KKS Wiara Lecha Poznań

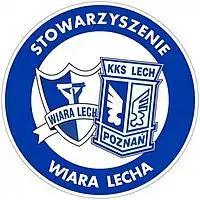
Initial crest of the association that founded the sports club, which also used it as its crest until 2024

Many Lech Poznań supporters felt that heavy handed policing, frequent games behind closed doors, and the rising pressure on supporter groups and amount of responsibility pinned on them, and restrictions regarding tifos and pyrotechnics has made supporting Lech, one of the country's top teams less enjoyable. In order to reclaim some of the spontaneity and be able to participate in the ultras scene more freely a "fans football club, for the fans, by the fans" was set up in 2011, however unlike many other supporter owned clubs (e.g.: F.C. United of Manchester, GKS Górnik 1979 Łęczna, TMRF Widzew) the club was not set up in protest of the club itself.